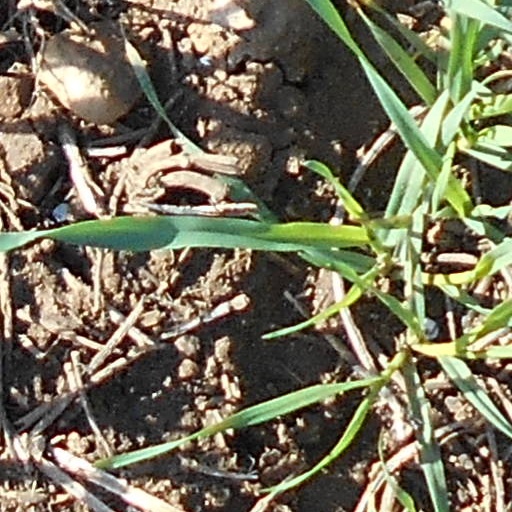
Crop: wheat